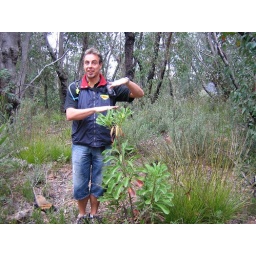
Simon, our hilarious bus driver/tour guide, with the Warratara plant (the NSW state flower, when it's in bloom!)